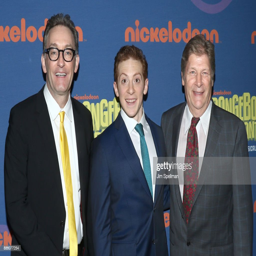
actor , person and film score artist attend opening night after party .